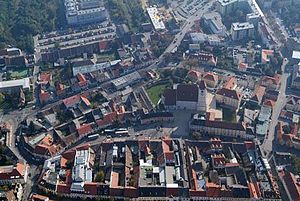
Eisenstadt
Eisenstadt er hovedstad i den østrigske delstat Burgenland. Der er 11.334 indbyggere. Under Habsburgerne var Eisenstadt sæde for Esterházy-familien. Komponisten Joseph Haydn boede der som Hofkapellmeister under Esterházy-familien.